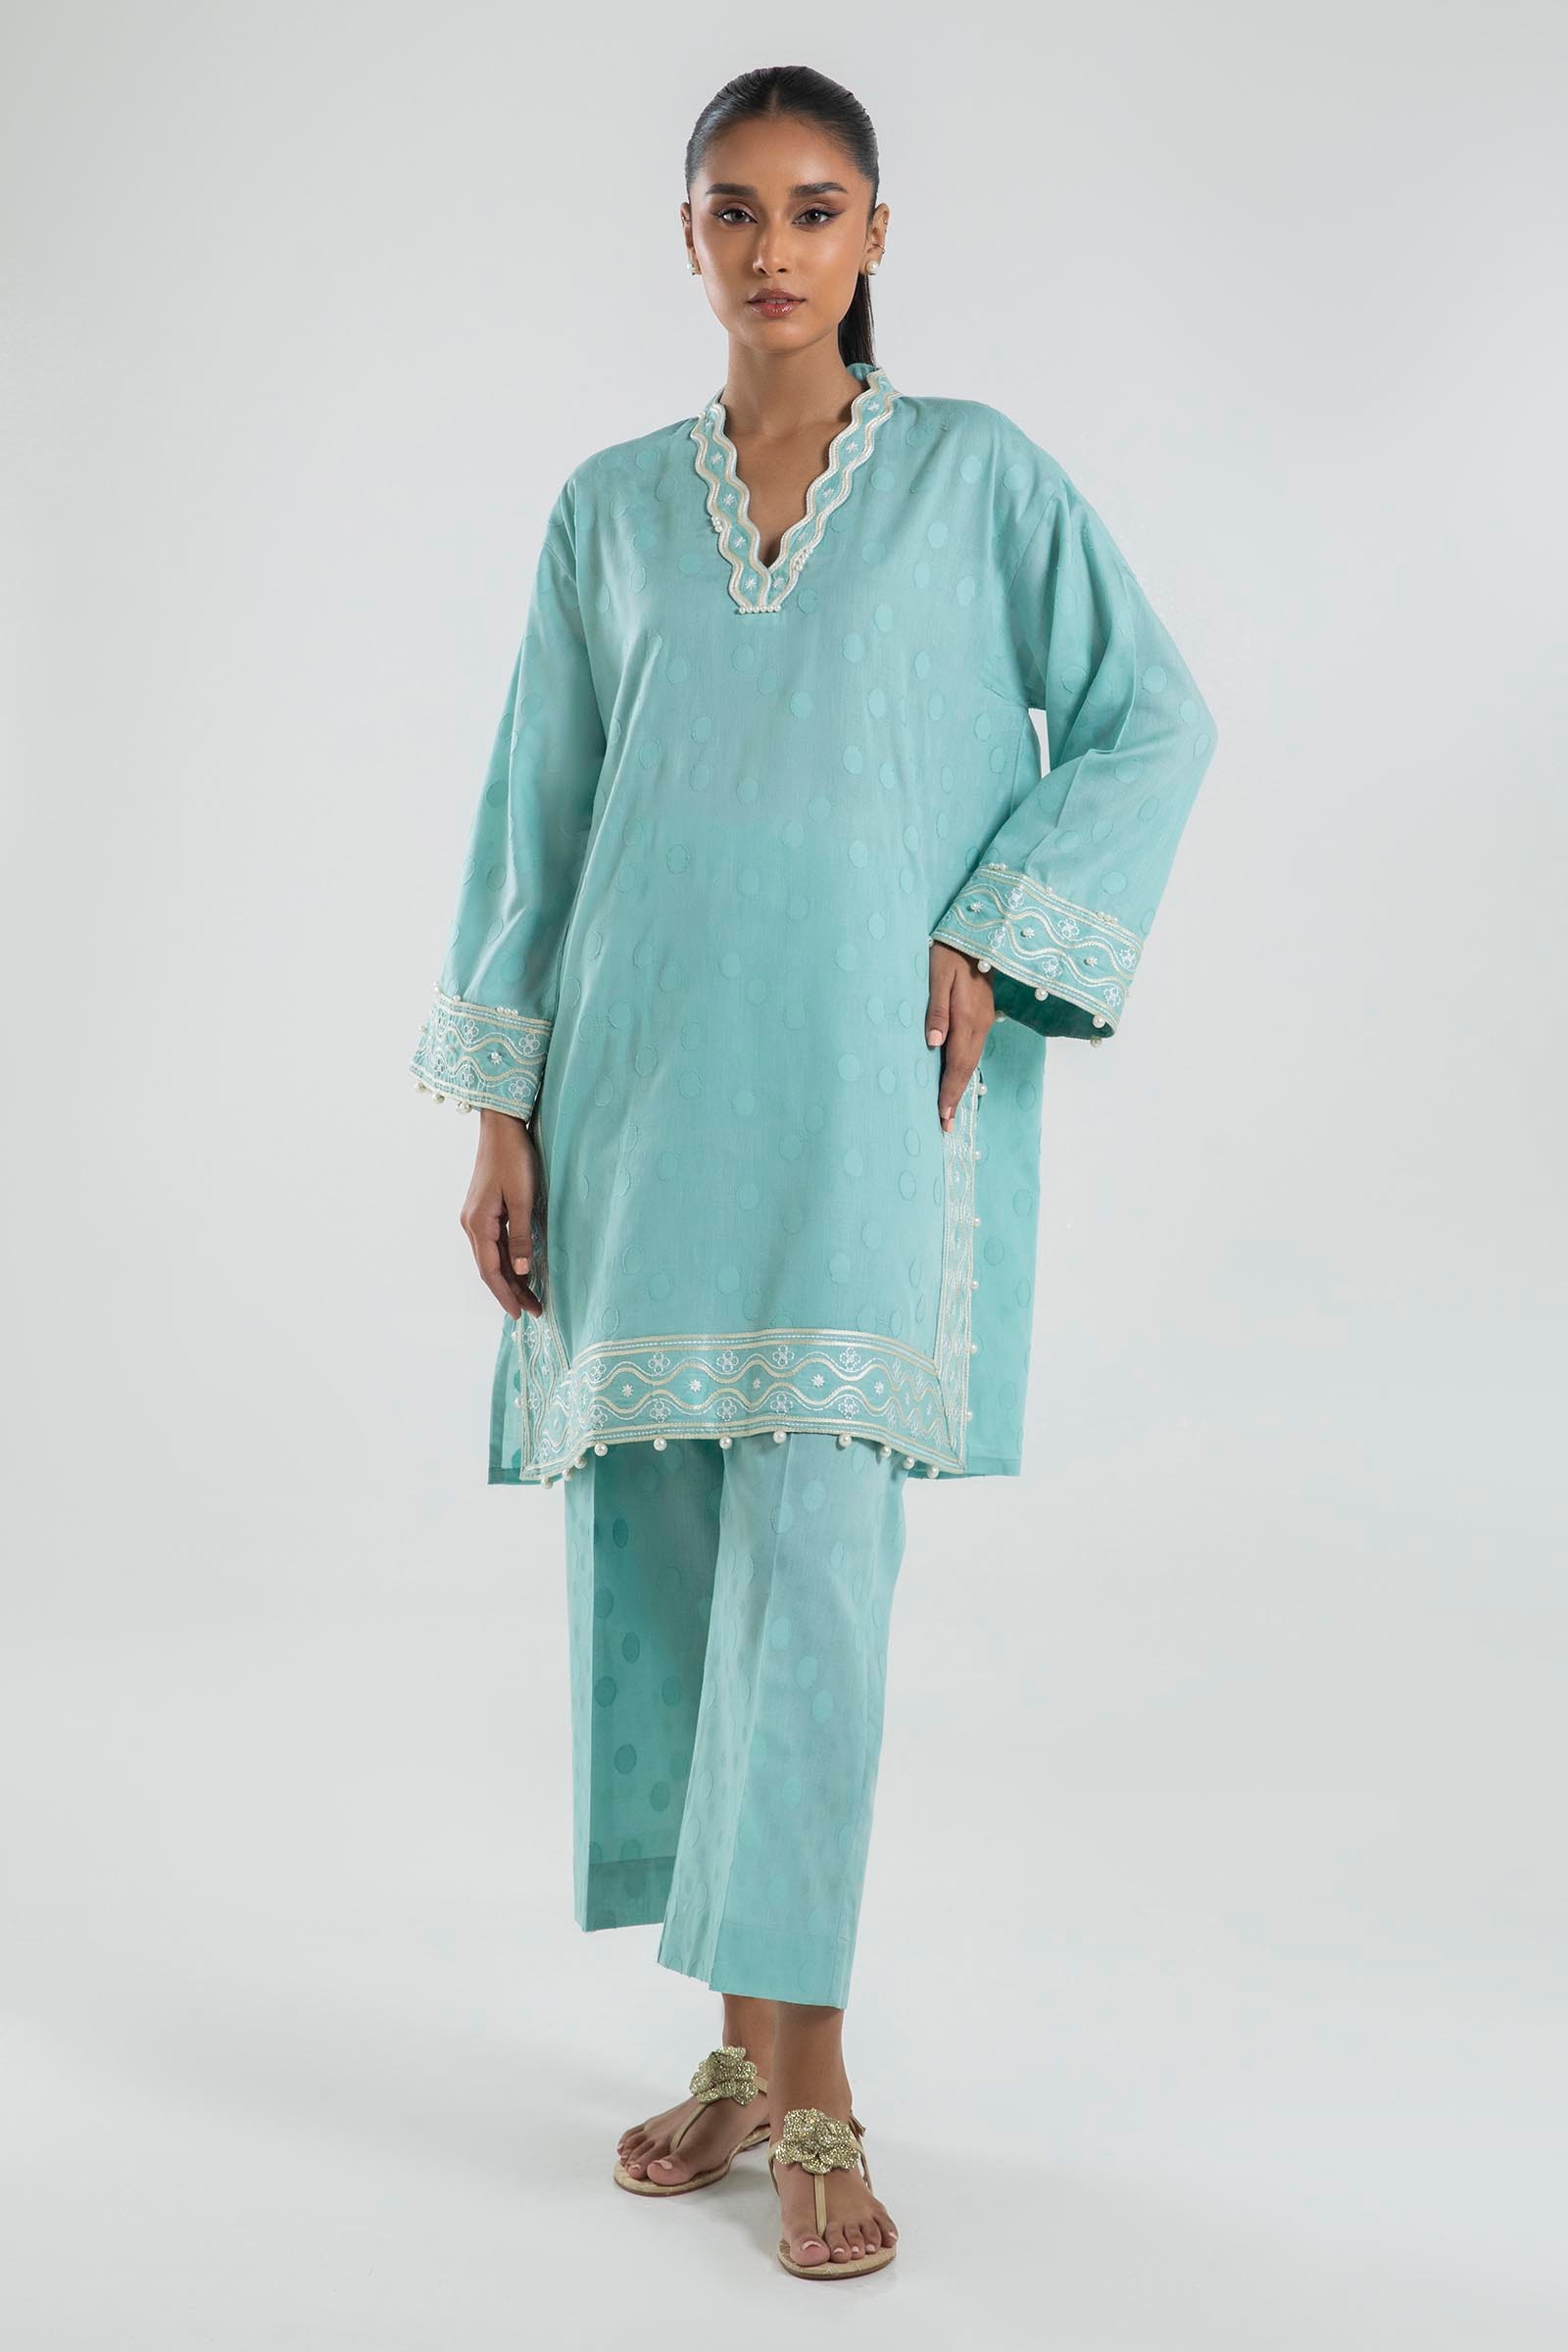
mint embroidered tunic top